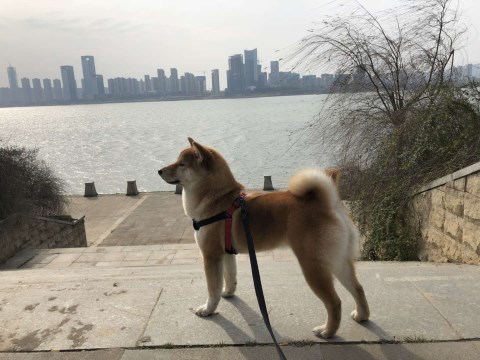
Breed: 1043-n000001-Shiba_Dog